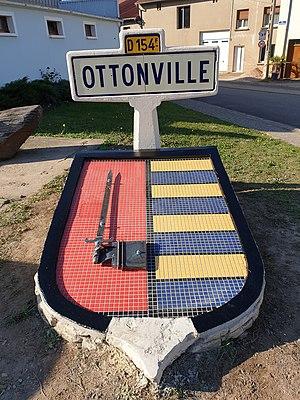
Le blason et avec le panneau Michelin
Ottonville est une commune française située dans le département de la Moselle et le bassin de vie de la Moselle-Est, en région Grand Est.